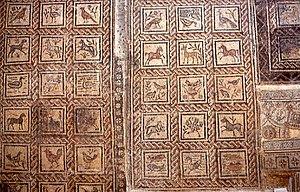
La mosaïque est un art décoratif dans lequel on utilise des fragments de pierre, de pierres colorées, d'émail, de verre, ou encore de céramique, assemblés à l'aide de mastic ou d'enduit, pour former des motifs ou des figures. Quel que soit le matériau utilisé, ces fragments sont appelés des tesselles.
Le musée de Djemila est un musée situé au cœur de la cité antique Djemila ou Cuicul dans la wilaya de Sétif en Algérie, qui présente les pièces archéologiques découvertes dans cette cité romaine fondée sous le règne de l'empereur Nerva et classée patrimoine mondial par l'Unesco depuis 1982. Le musée est composé d’un jardin, d’une cour et de trois salles couvertes destinées aux expositions.
Djemila